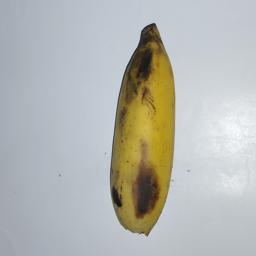
Banana variety: Champa Kola